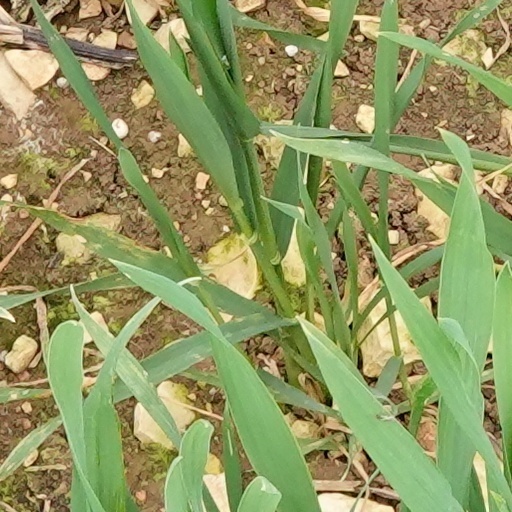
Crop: wheat